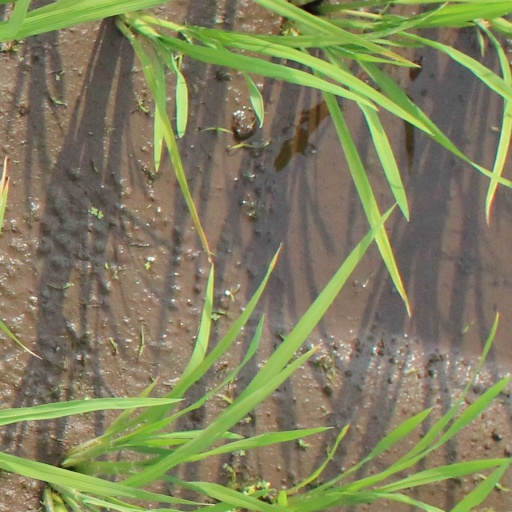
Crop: rice